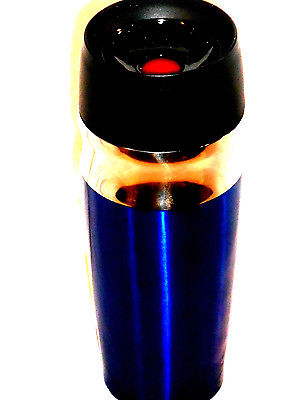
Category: mug